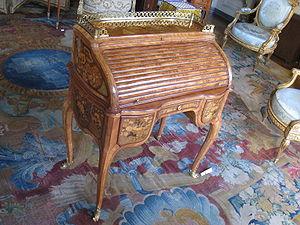
Jean-François Oëben, Johann Franz Oeben, est un ébéniste de renom, initiateur du style Transition et réputé pour sa marqueterie et ses meubles à mécanismes. Né à Heinsberg le 9 octobre 1721, il vécut principalement à Paris où il mourut le 21 janvier 1763.